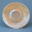
Label: plate